Portrait of Namjar

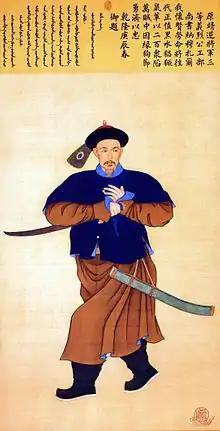
Namjar

Namjar was a Military Governor in charge of the Reconciliation of Rebels; Duke of the Third Rank; and President of the Board of Works. According to the scroll, he gave his life for his country and was a brave and loyal man. Namjar was of Mongol descent and belonged to the Plain White Banner. Namjar started his military service as a banner man and later rose in the ranks becoming a subaltern of the Guards designated by the wearing a blue feather. He continued his military career and eventually became a Military Governor. He died during the Dzungars and Pacification of Xinjiang (1755–1759) . In 1759, the Qianlong Emperor ordered his court painters to paint 100 of his best warriors and statesman in tribute their military successes during two campaigns on China's northwestern frontier. The posthumously done Portrait of Namjar was the 4th painting completed. It bears a eulogy in both the Chinese and Manchu languages, composed by the emperor. It reads: